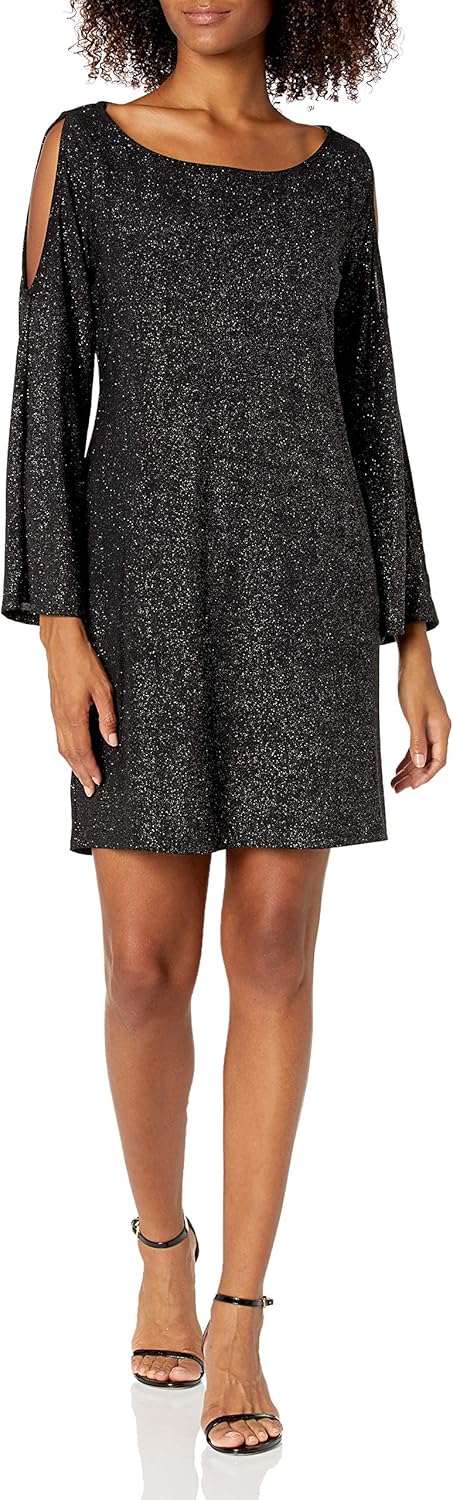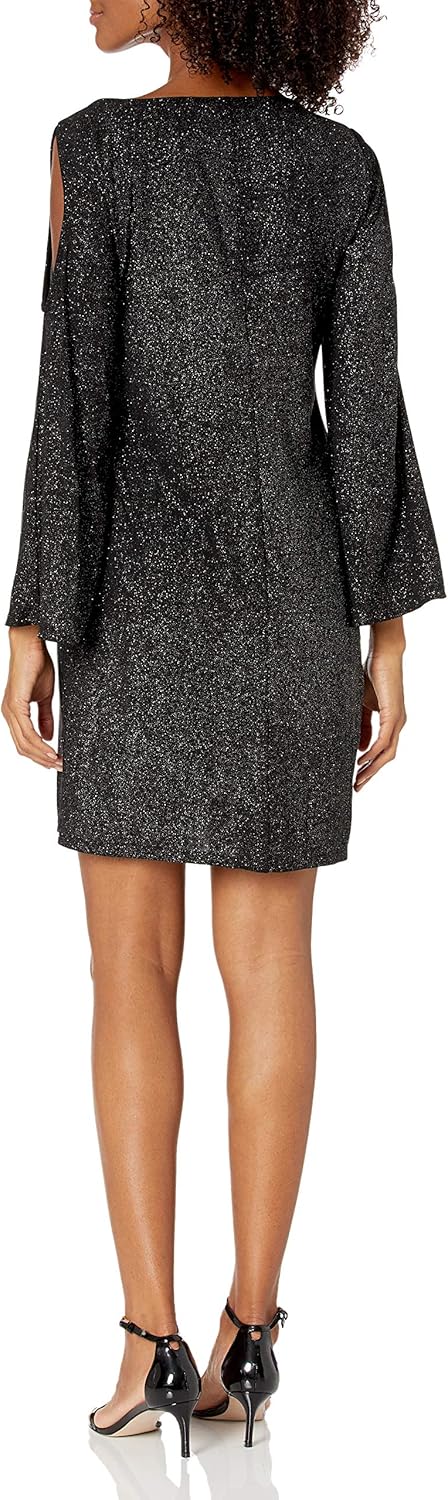
Tiana B Women's Glitter A-line Dress with Split Sleeve
Category: AMAZON FASHION
Glitter A-line dress with slit cold shoulder bell sleeve
Features: 95% Polyester, 5% Spandex | Imported | No Closure closure | Hand Wash Only | Elegant and opulent | Perfect for holiday dressing